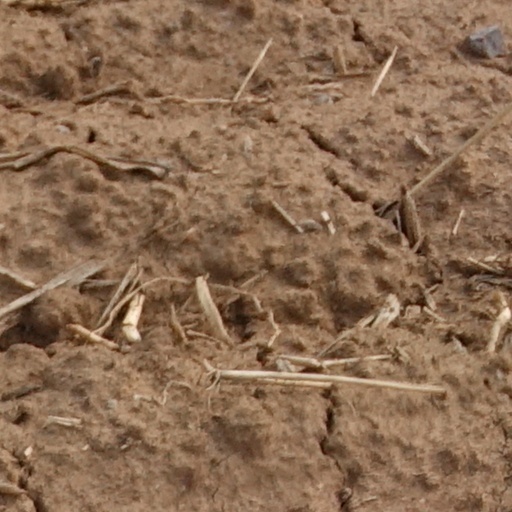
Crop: wheat